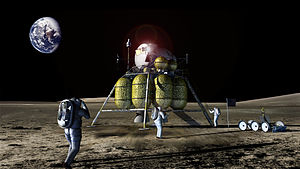
Altair (rumfartøj) / Altair opsendelser
Illustration af Altair på Månen.
"Altair er navnet på NASA's månelandingsmodul i Constellation-programmet. Det skal transportere de astronauter der skal til Månen. Ligesom dens forgænger, ""Apollo Lunar Module"", består Altair af to dele: opsendelsesdelen, der huser den fire mand store besætning, og landingsdelen, der har landingsbenene, hoveddelen af fødevarerne om bord, inklusiv ilt og vand, og videnskabeligt udstyr. Modsat Apollo-programmets månemodul skal Constellation-programmets Altair-månelandingsmodul kunne lande på månens poler, der er NASA's foretrukne sted at påbegynde opførelsen af en månebase.